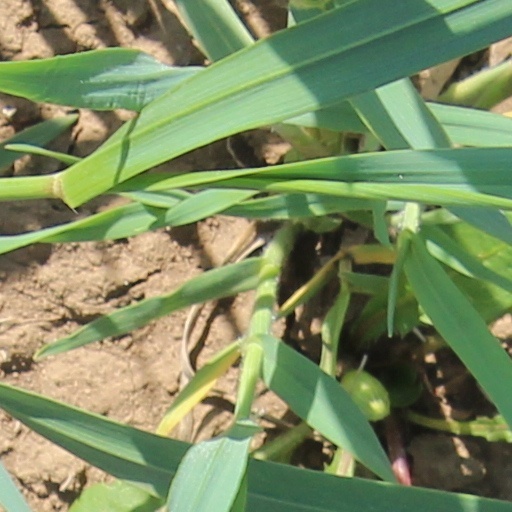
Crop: wheat